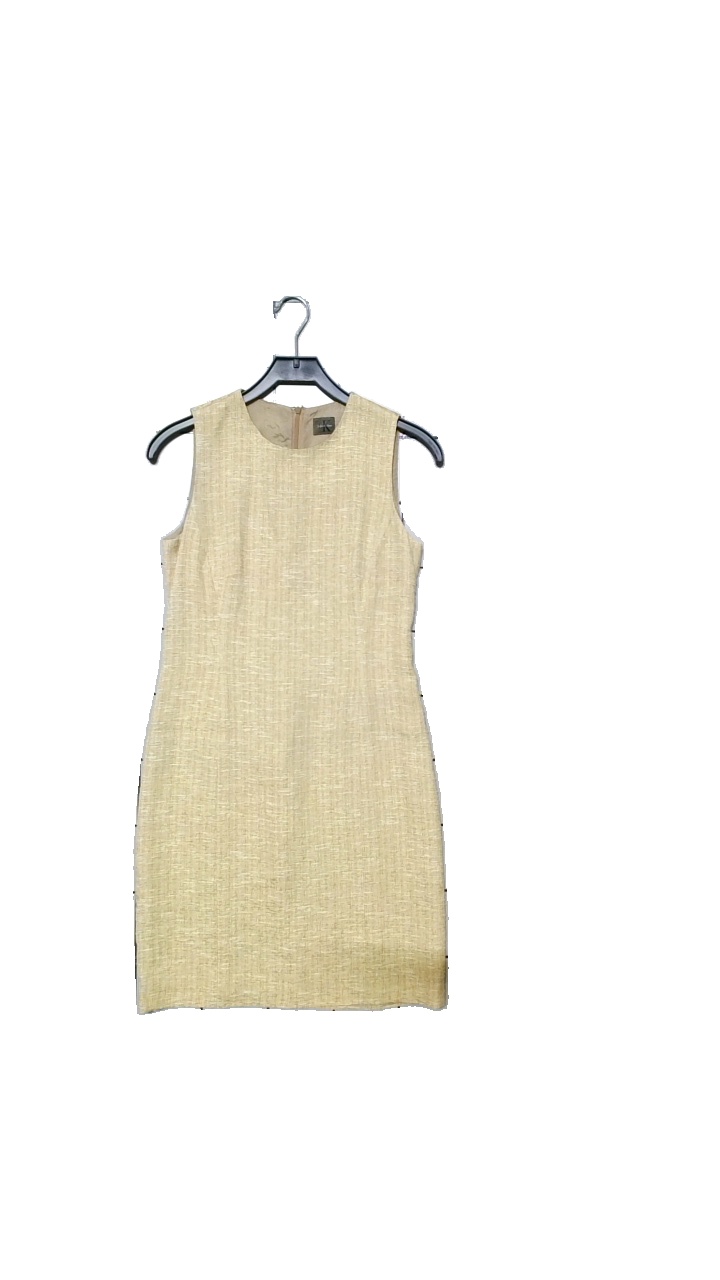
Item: Dress (Ladies)
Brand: Calvin Klein
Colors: Beige
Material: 50% acetate, 50% cotton. 60% acetate, 40% rayon
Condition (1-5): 5
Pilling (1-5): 5
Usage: Reuse
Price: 150-250